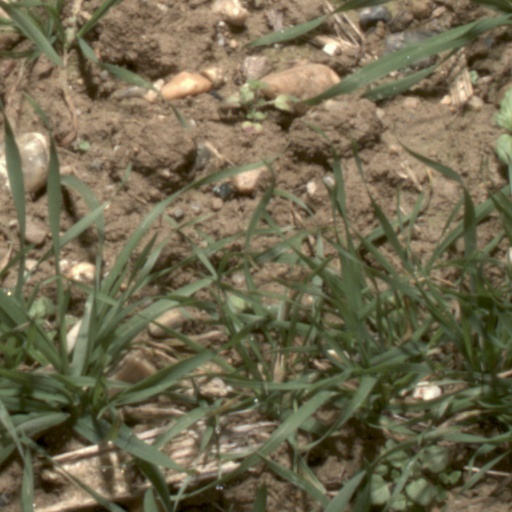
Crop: wheat